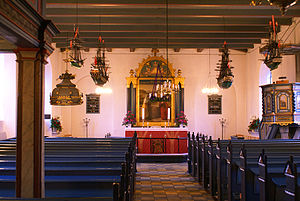
Hornbæk Kirke (Helsingør Kommune)
Hornbæk Kirke indefra
Hornbæk Kirke i Helsingør Kommune 12 km nordvest for Helsingør, Danmark
Hornbæk Kirke er sognekirke i Hornbæk Sogn, Helsingør Domprovsti.